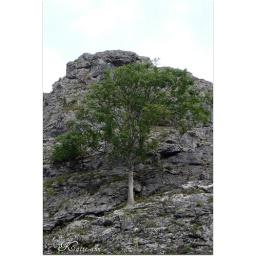
The river is in a valley, and this tree was growing out of the rock a good 60-70 feet up.